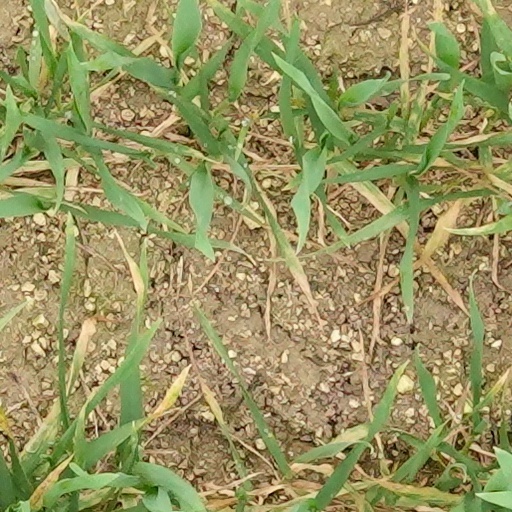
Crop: wheat